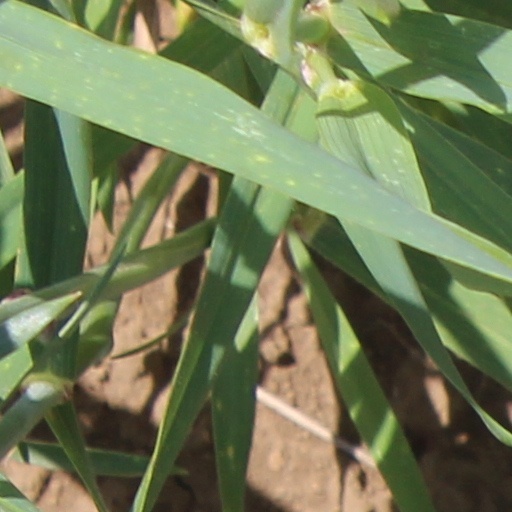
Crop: wheat